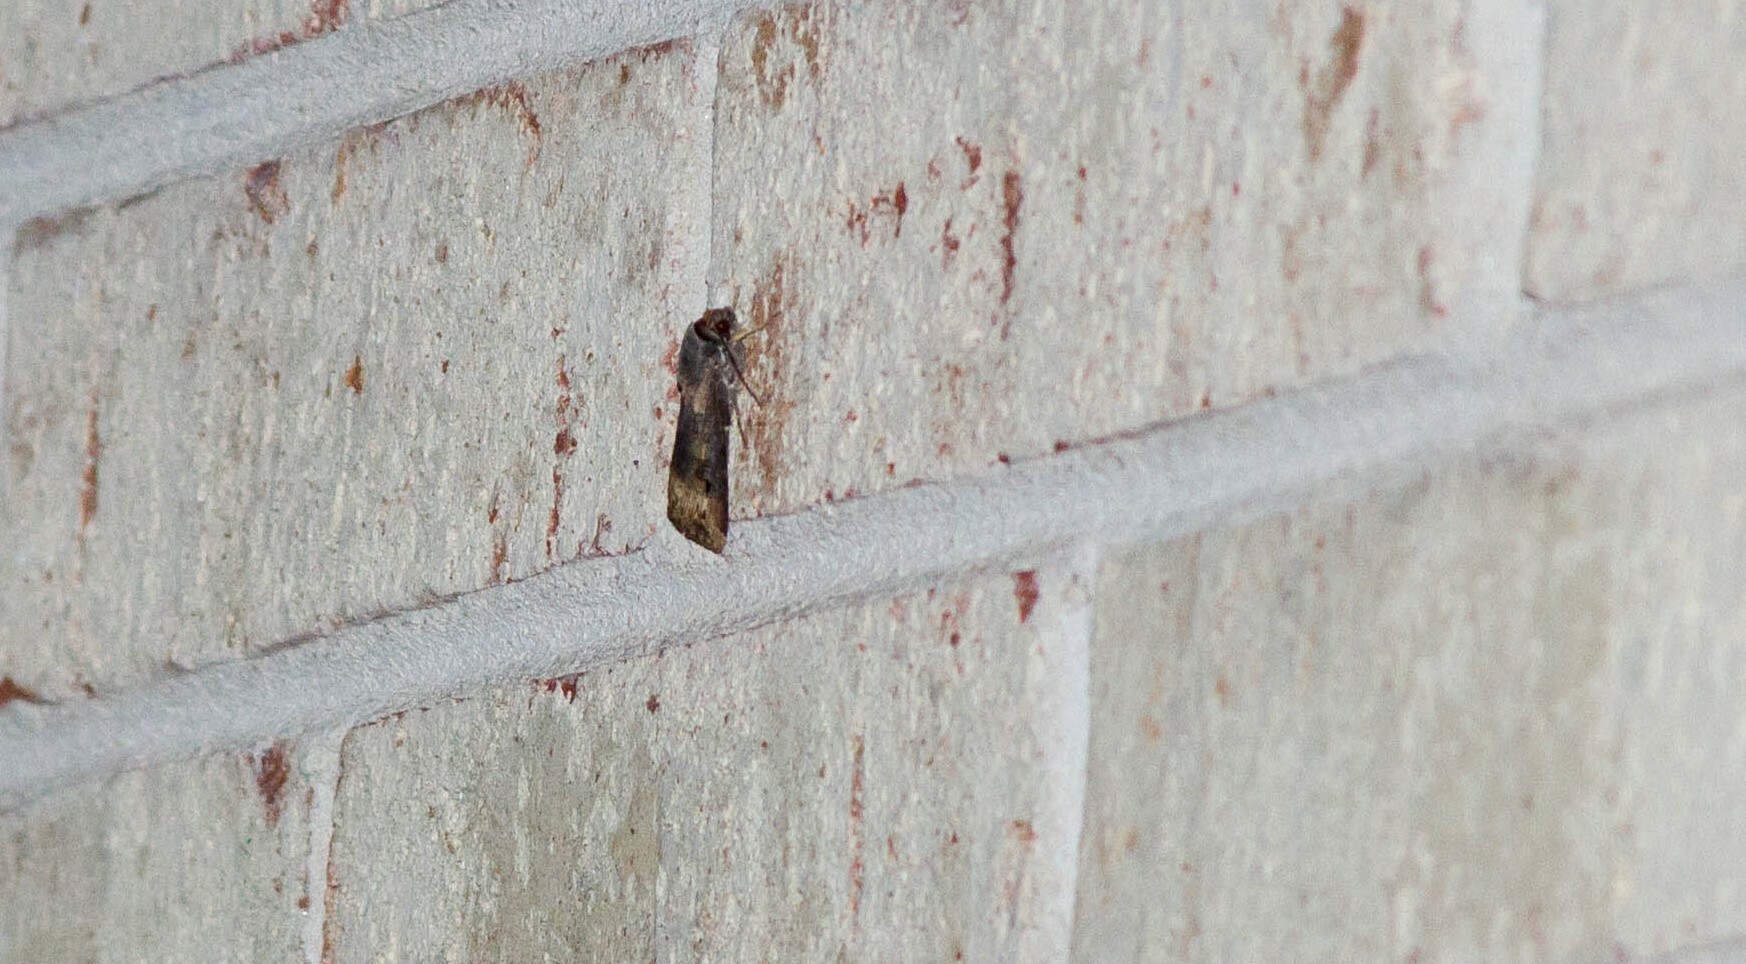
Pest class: cutworms